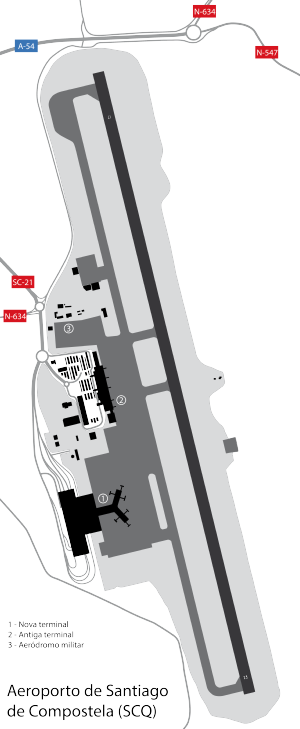
L'aéroport international de Saint-Jacques-de-Compostelle, aussi connu comme Aéroport de Lavacolla, est un aéroport espagnol situé à 11 km à l'est de Saint-Jacques-de-Compostelle en Galice, au Nord-Ouest de l'Espagne.